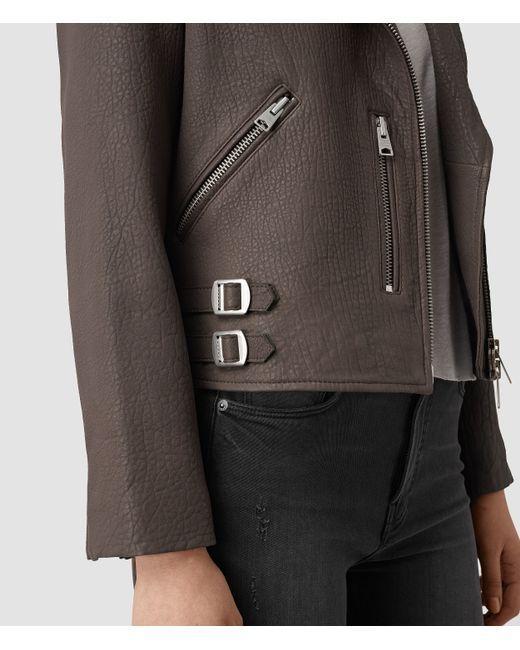
braune robuste Lederjacke, Bikerjacke